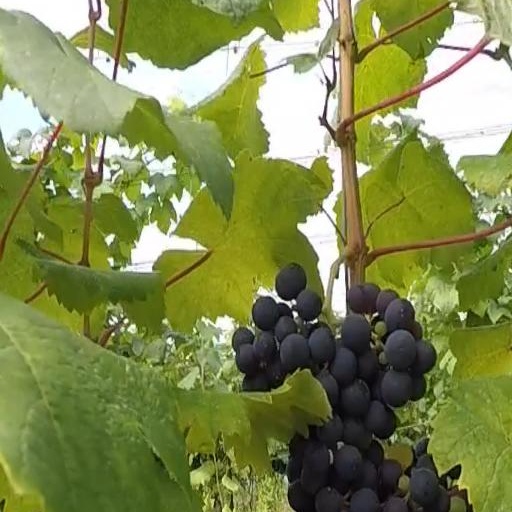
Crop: grape